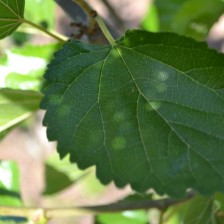
Variety: ChiangMaiBuriram60